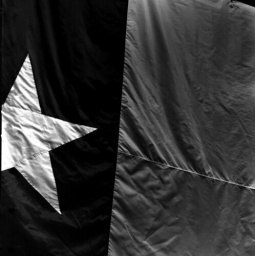
the huge flag of texas that hangs in front of the backstage wall curtain at all of our shows.